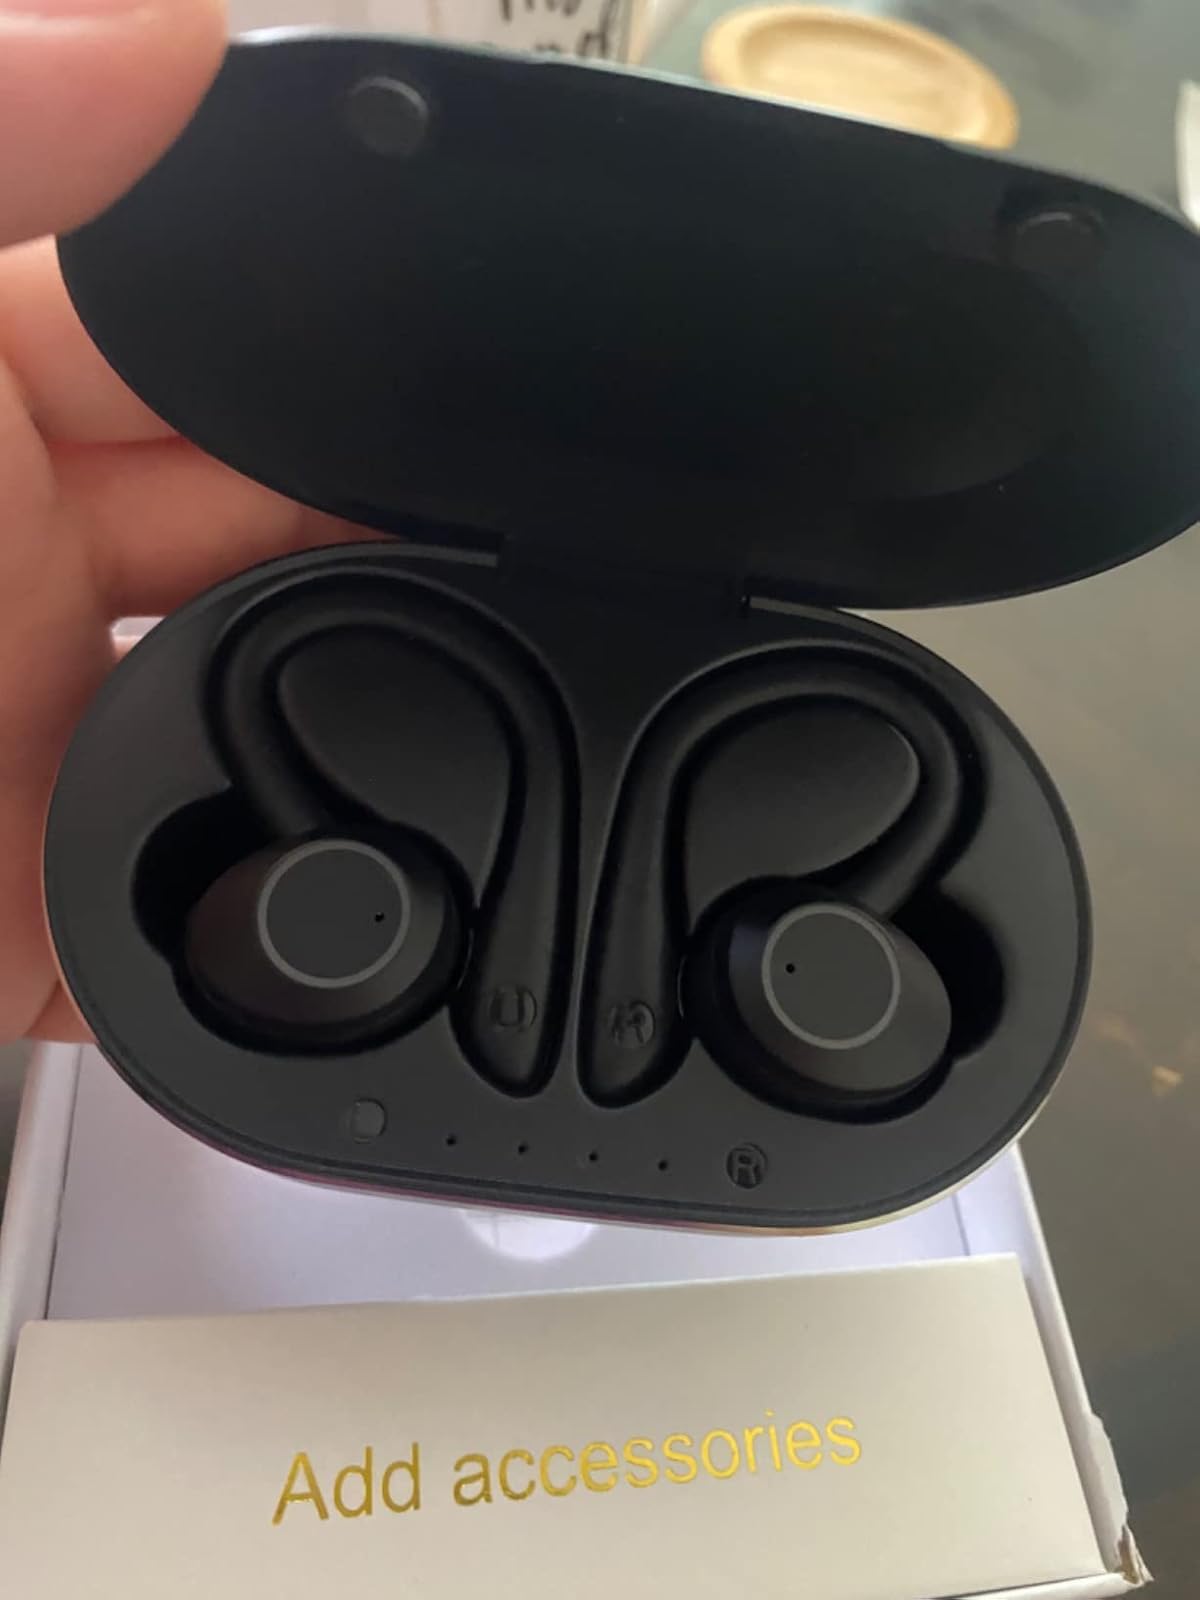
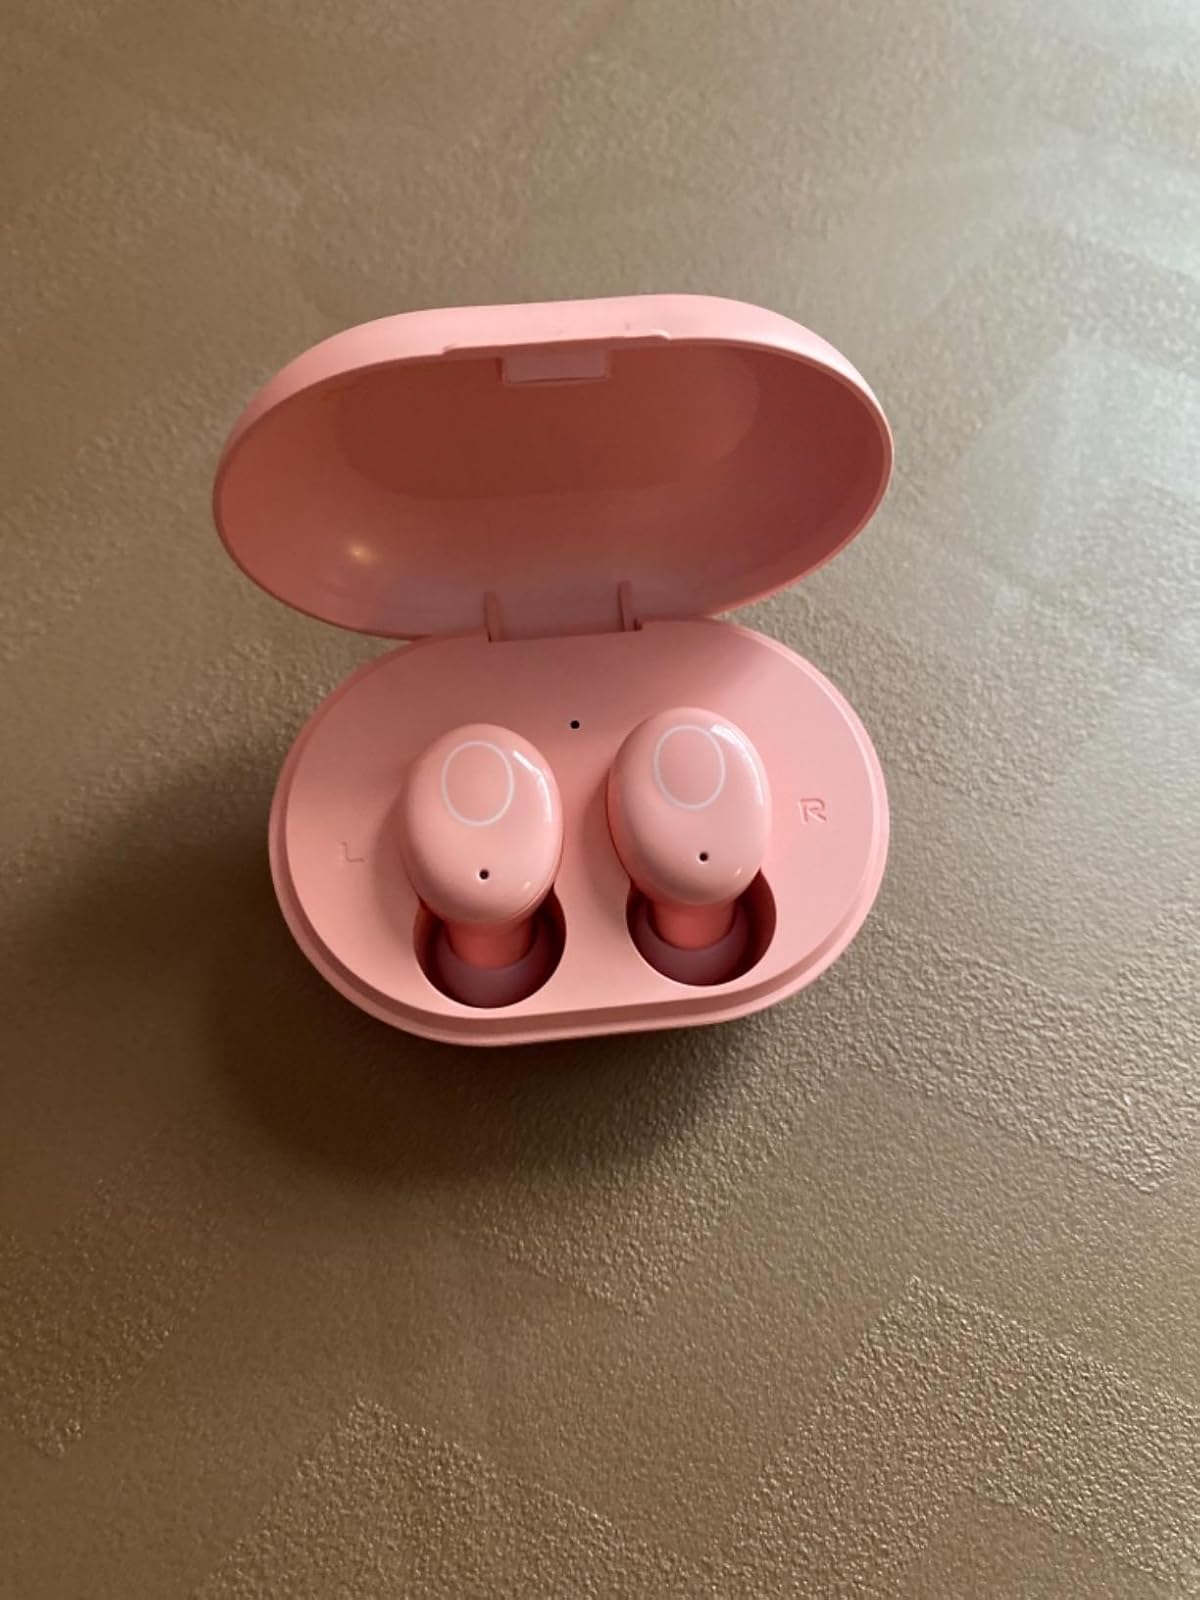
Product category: earbuds
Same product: no